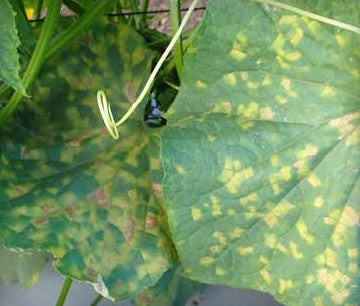
Plant: Cucumber
Disease: cucumber angular leaf spot